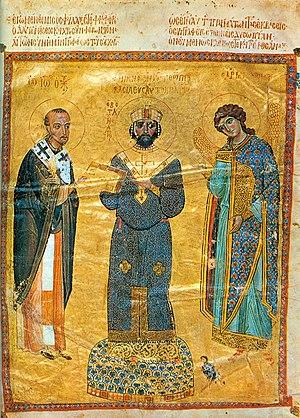
L’Empire byzantin traversa sous la dynastie des Doukas une période de guerres civiles et extérieures qui dura vingt-deux ans, soit de 1059 à 1081. Pendant cette courte période, six personnages reliés à cette famille jouèrent un rôle important soit comme empereurs, coempereurs ou césar: Constantin X Doukas; son frère Jean Doukas, catépan puis césar; Romain IV Diogène; Michel VII Doukas; le fils de Michel et coempereur Constantin Doukas; finalement, Nicéphore III Botaniatès, lequel prétendait descendre des Doukas.